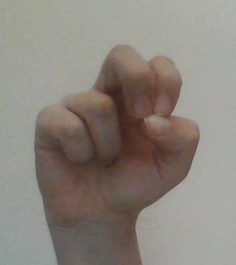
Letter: gaaf